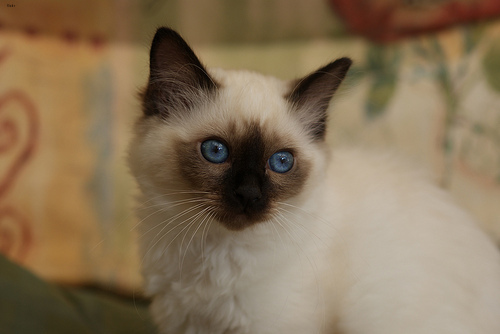
Animal: cat
Breed: birman